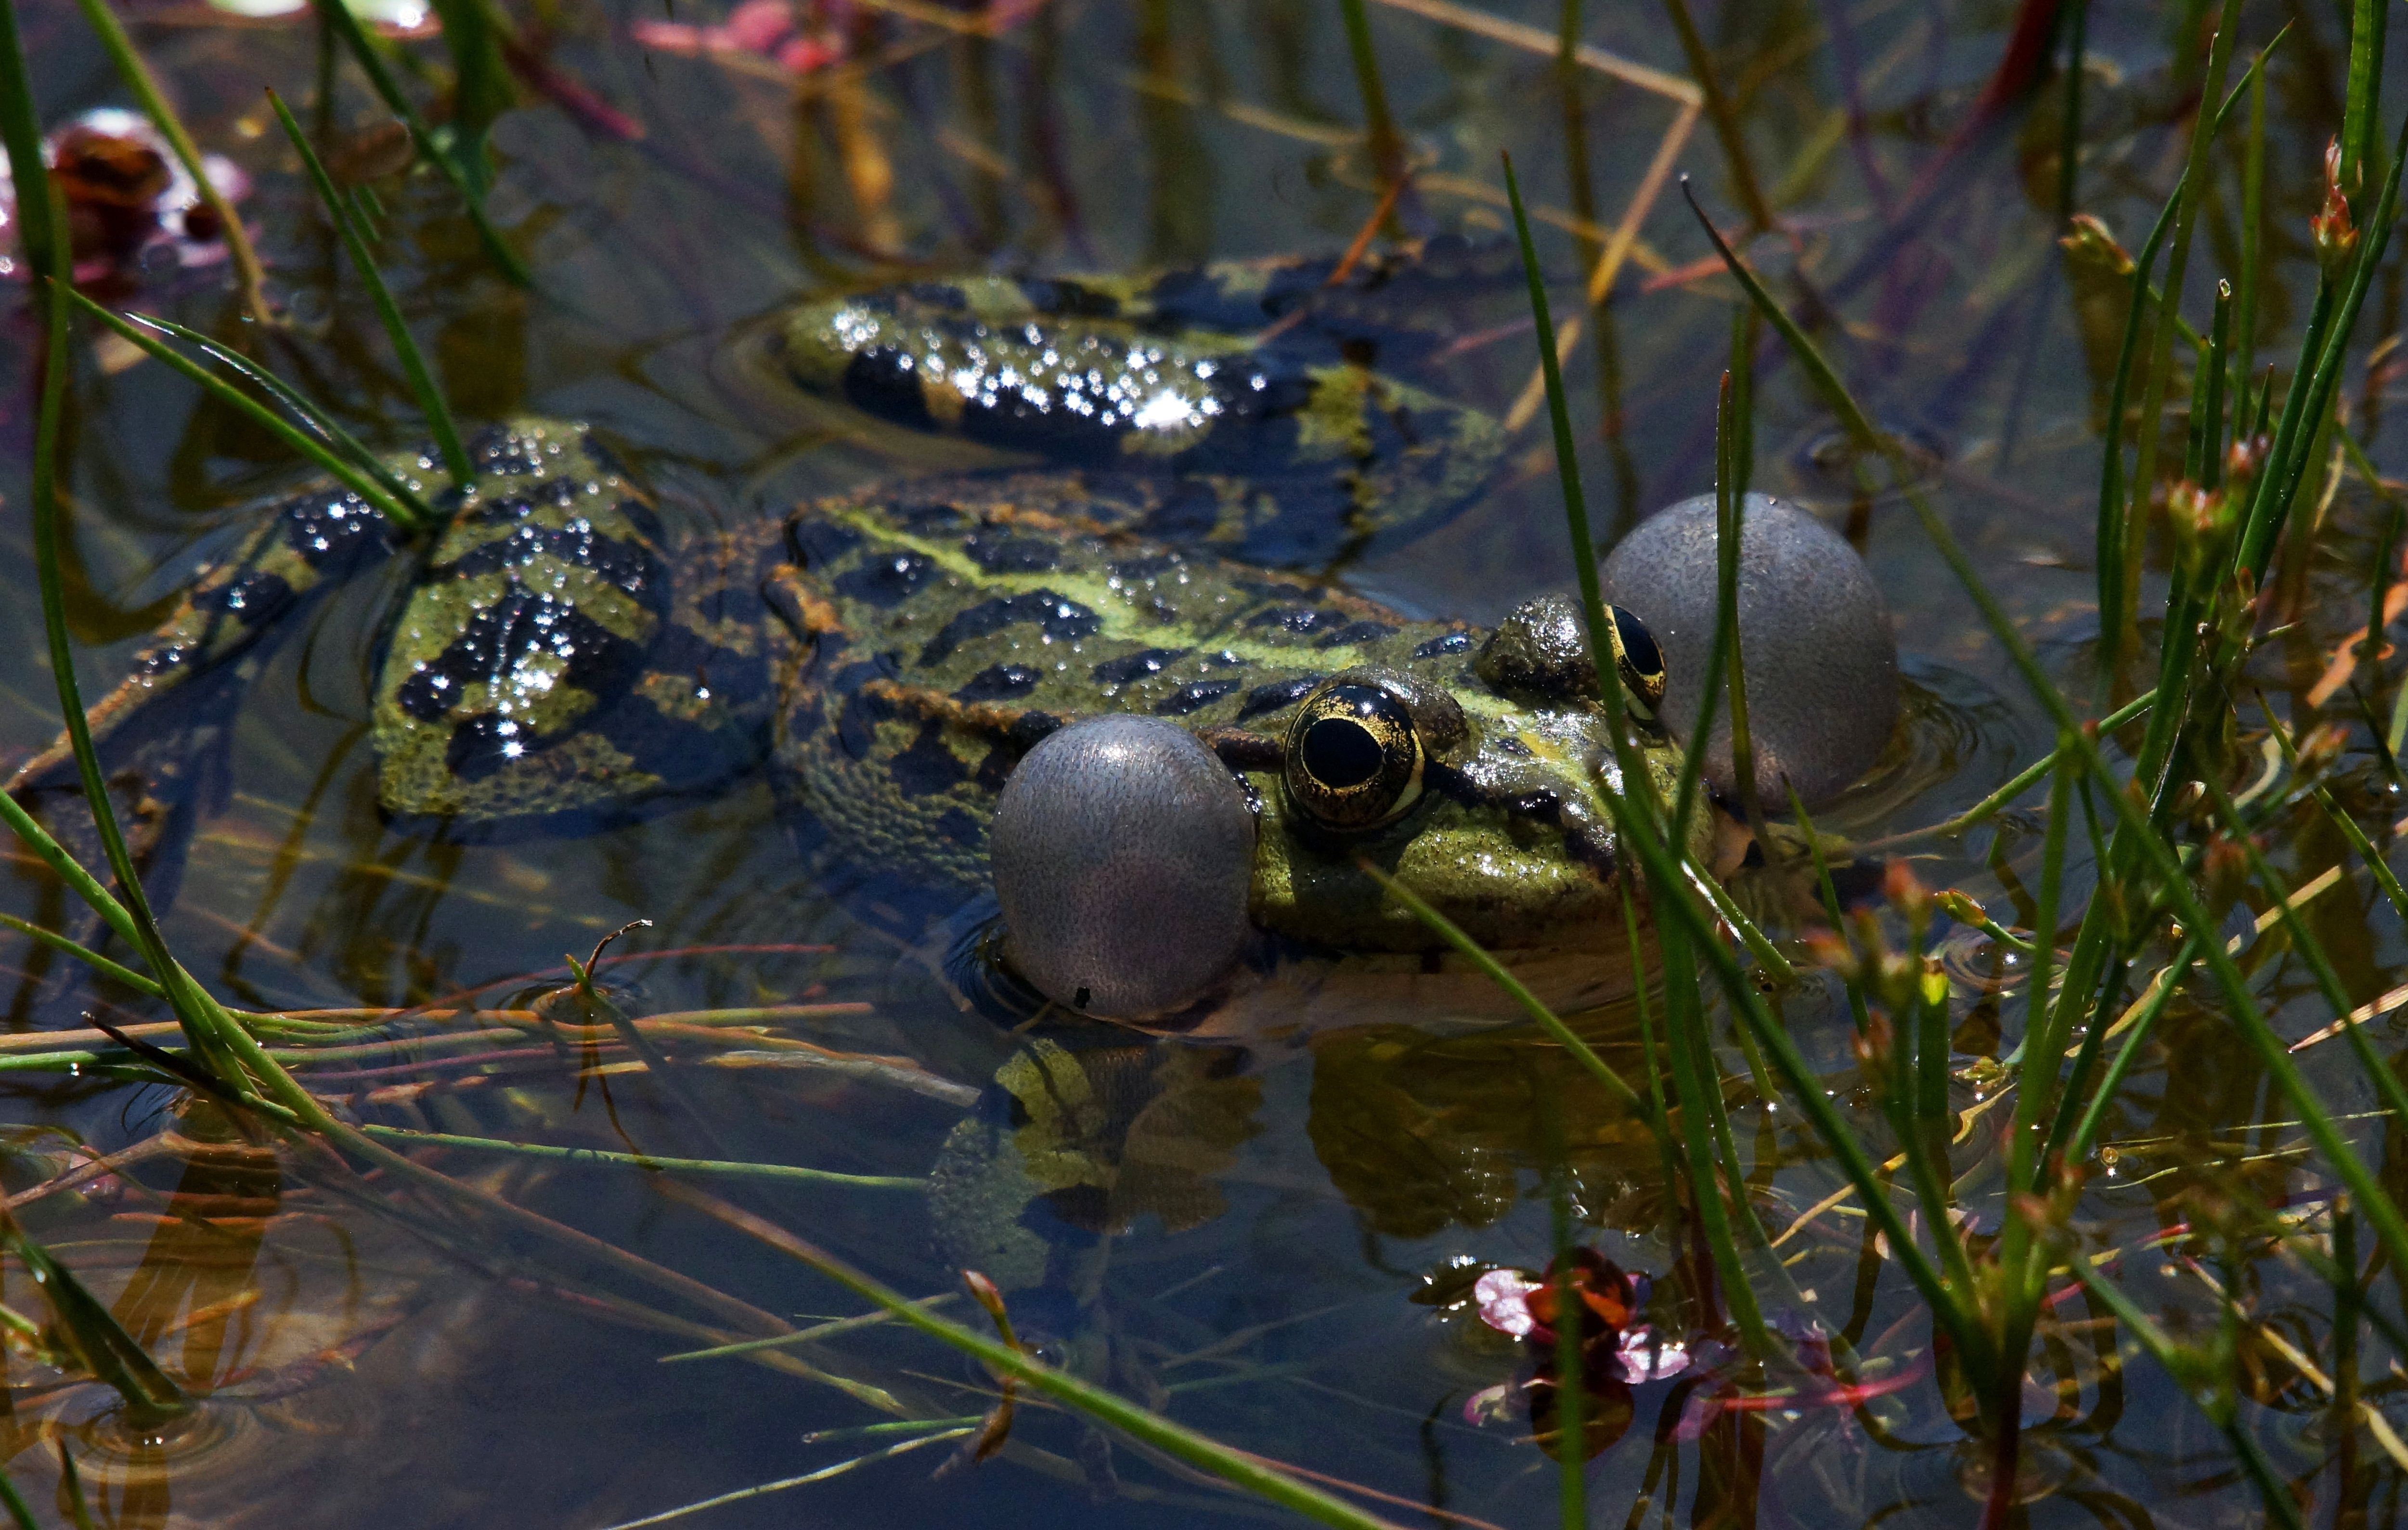
nature, flower, photo, pond, wildlife, frog, amphibian, fauna, animals, naturaleza, a77, rana, g, ggl1, gaby1, xovesphoto, animales, sonya77, sigma50500mm, 50500, gphoto, xelodegalicia, sonya77v, macro photography, gabrielcoru a